No man's land

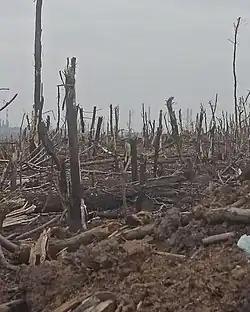
No man's land on the outskirts of Bakhmut

The battle of Bakhmut, during the ongoing Russian invasion of Ukraine has been labeled as one of the bloodiest battles of the 21st century, with the battlefield being described as a "meat grinder" and a "vortex" for both the Ukrainian and Russian militaries.